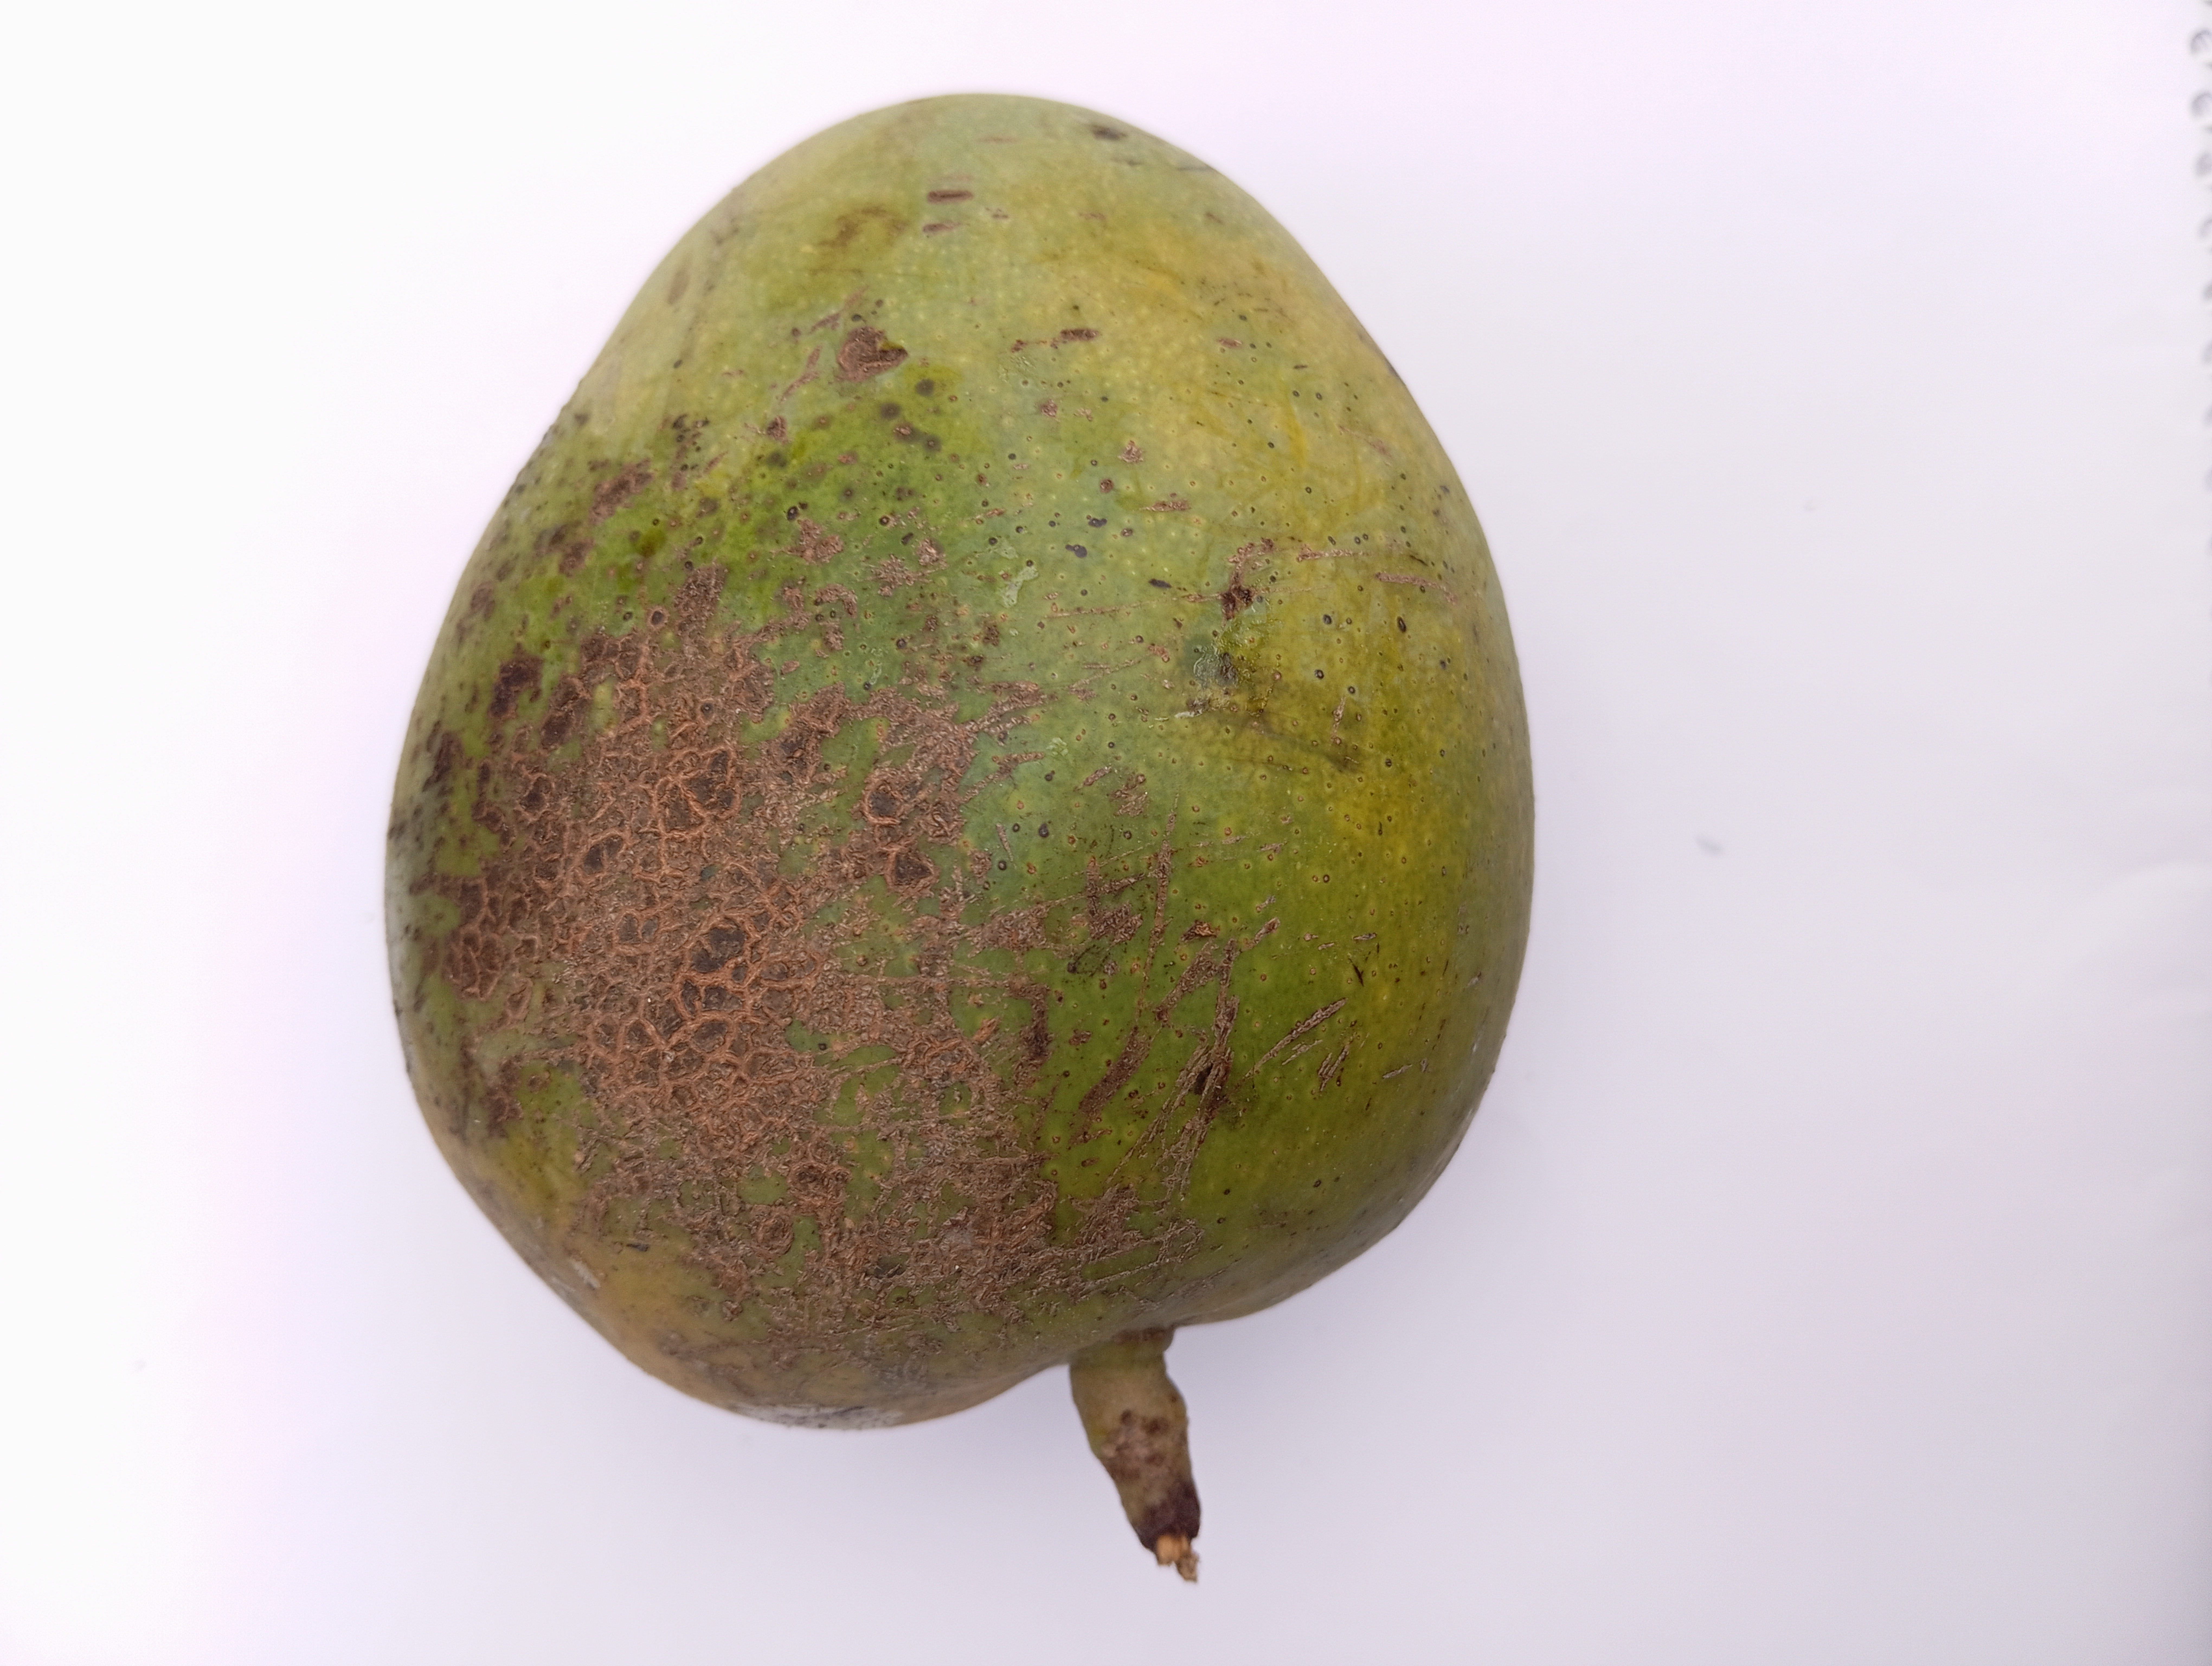
Mango variety: Himsagar